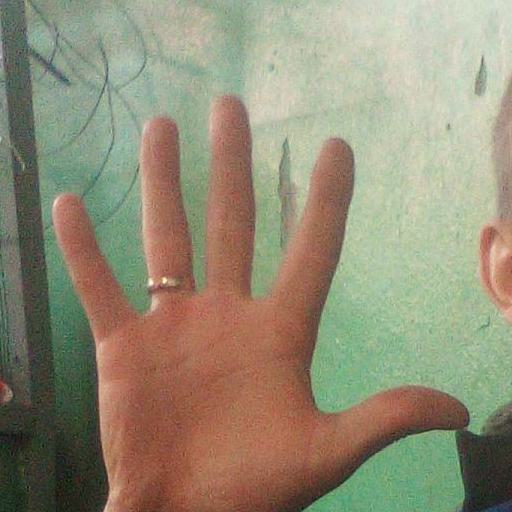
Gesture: palm